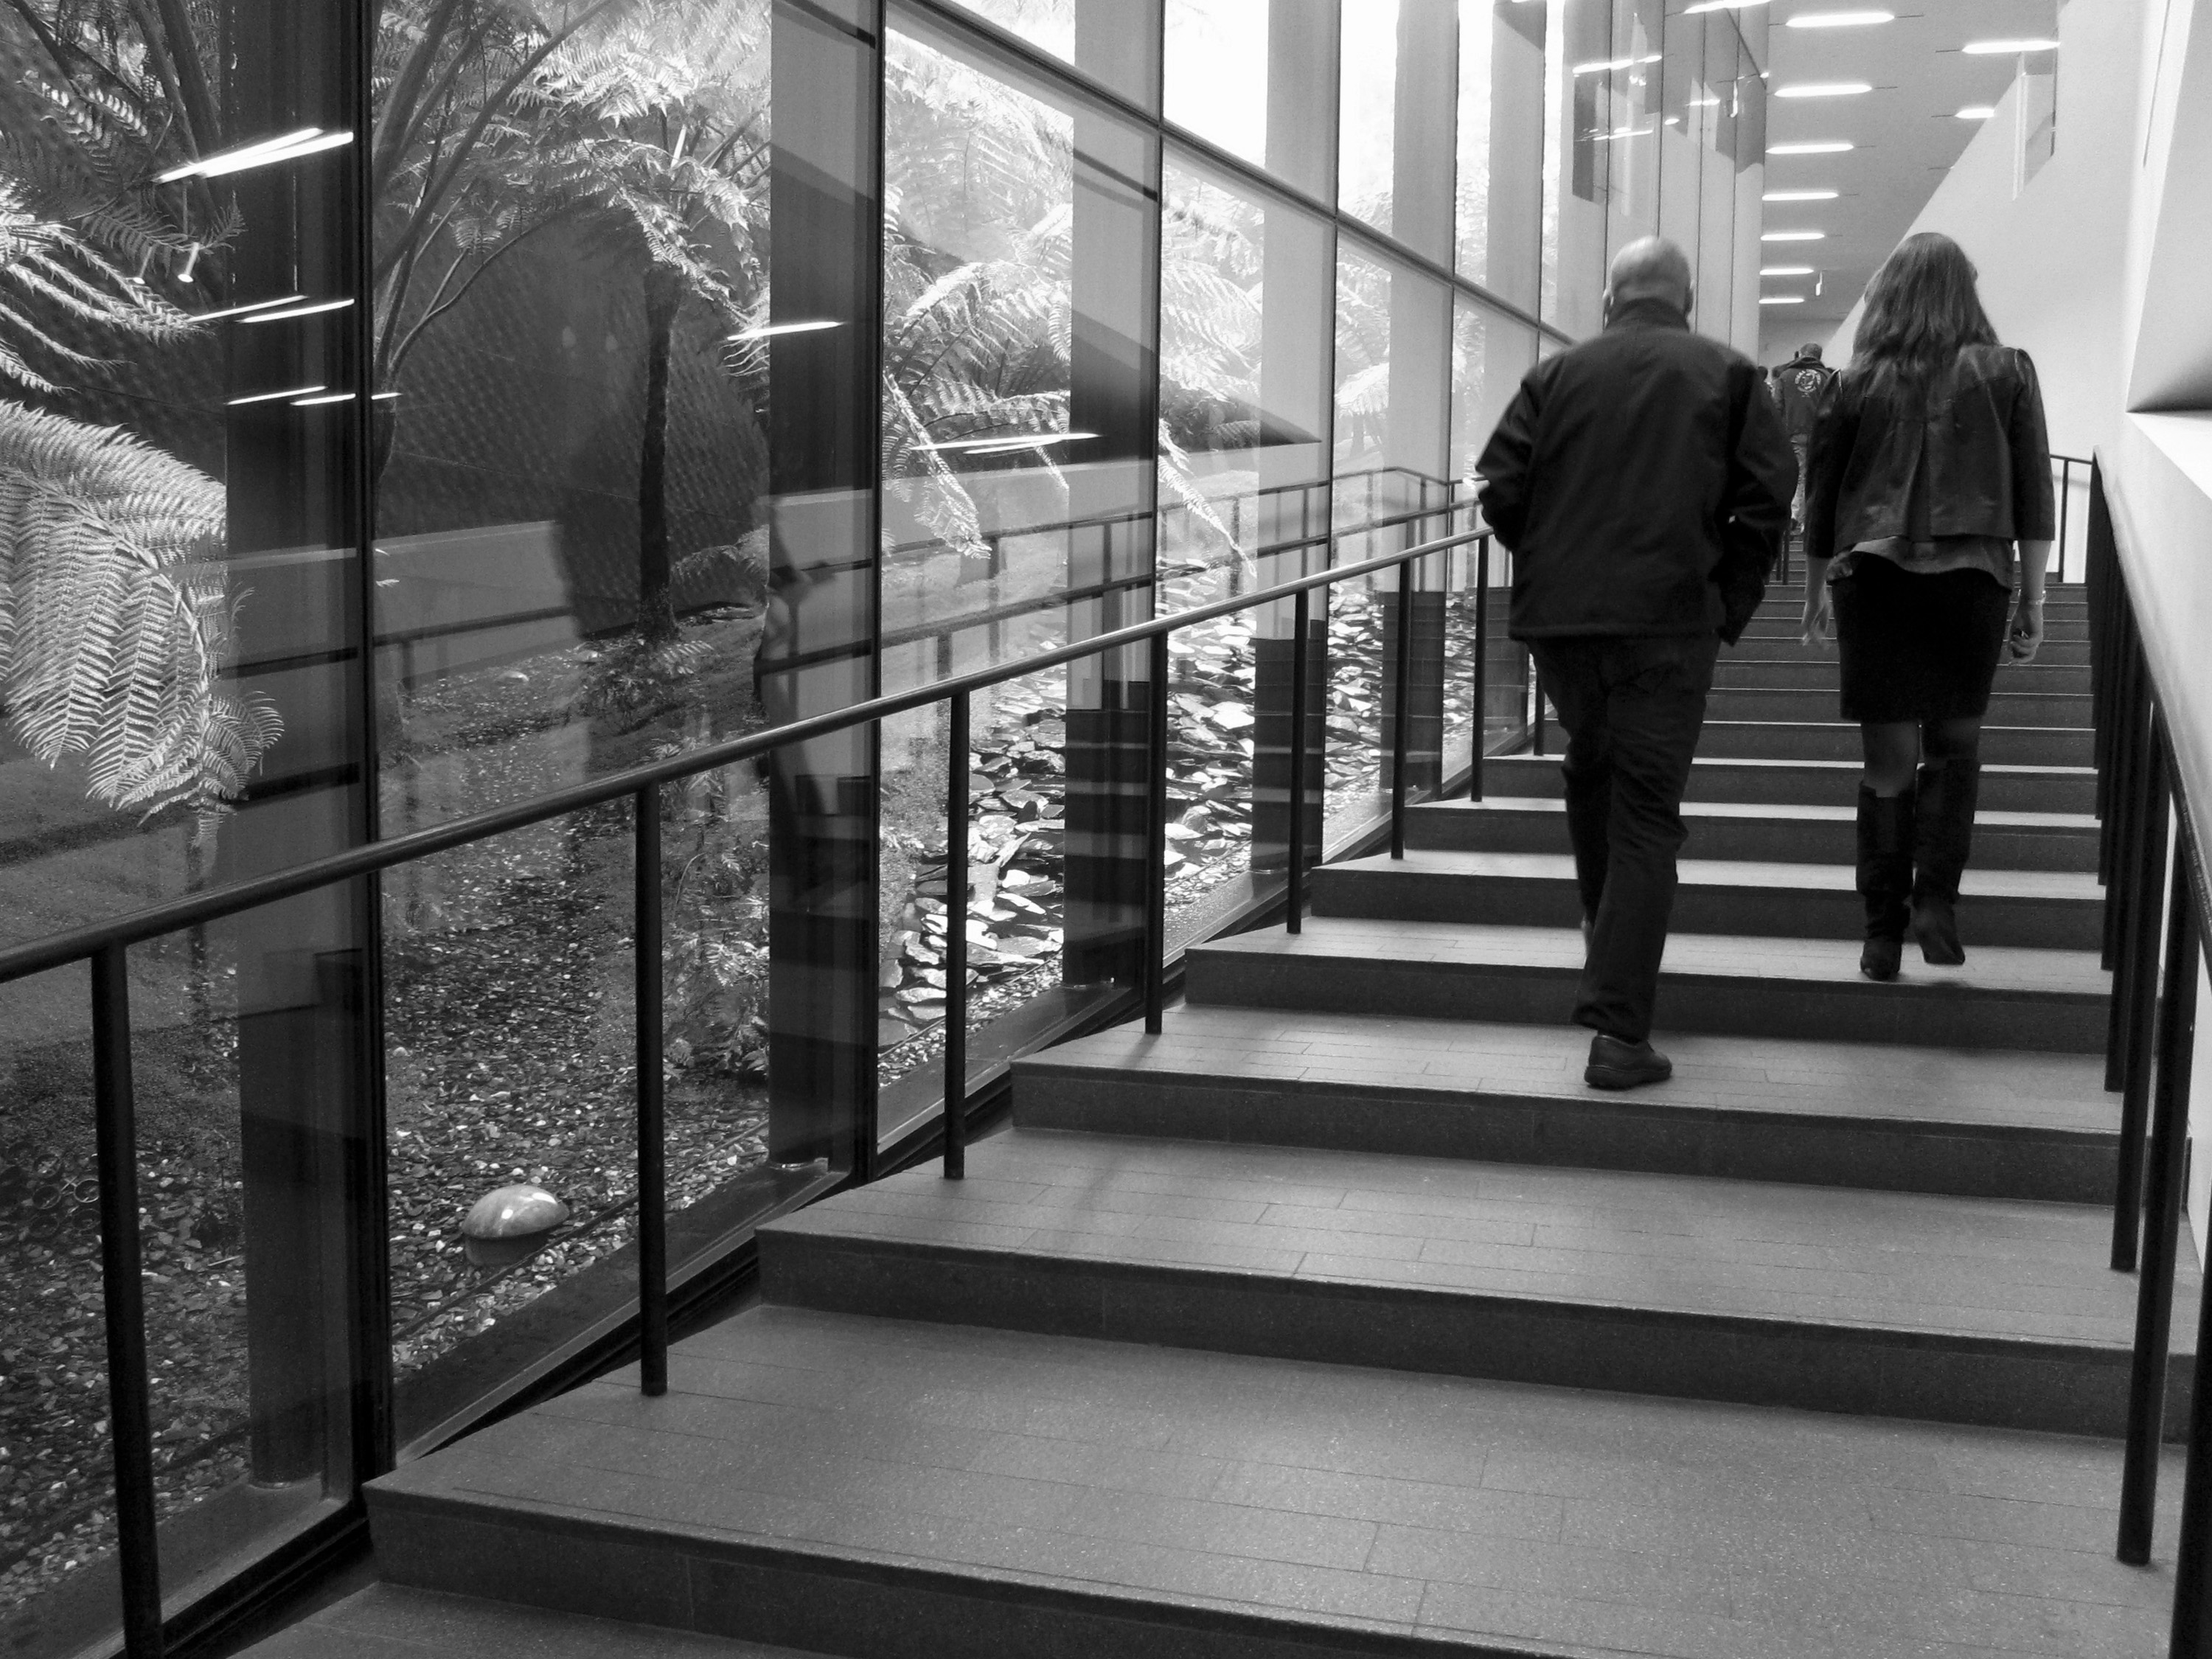
black and white, road, white, street, photography, black, monochrome, california, sanfrancisco, symmetry, photograph, snapshot, shape, monochrome photography